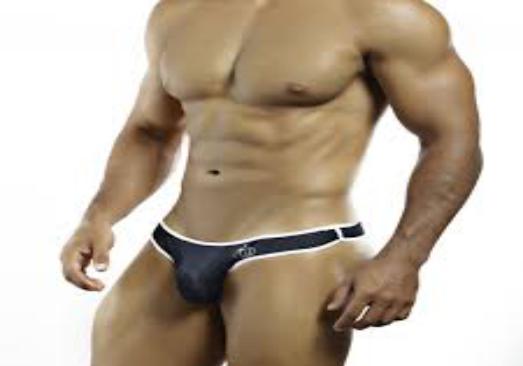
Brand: Intymen
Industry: Clothes